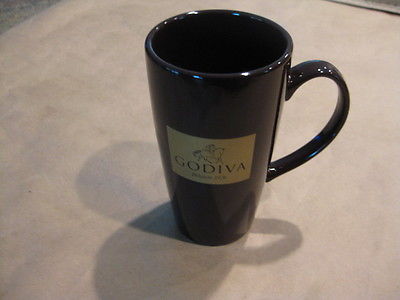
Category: mug